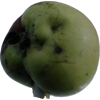
Label: Apple 12